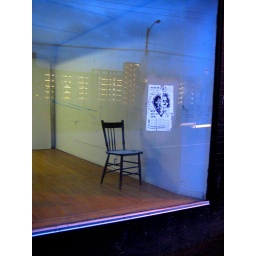
Lone chair in window of semi-abandonned store-front Lower East Side Vancouver, the Poster is for an anti-globalization, anti-capitalism demonstration